Campo Entrincheirado

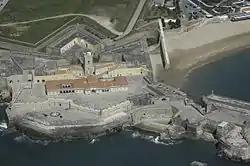
Fort of São Julião da Barra

In 1857, the then Minister of War, the Marquis of Sá da Bandeira appointed a commission to define a defensive system for Lisbon. The study initially suggested the development of a system in three lines, making use of previous defensive installations. The first line would be a ring between Sacavém and the Fort of São Julião da Barra, which would be centred on new fortifications on the Monsanto Hills ("Serra de Monsanto"). The second line would make use of the second line of defence built by the Liberals in 1833 during the Civil War, while the third line would be on the left bank of the Tagus, centred on the Fort of Almada. After the death of Sá da Bandeira in 1876, the idea of using the Civil War lines of 1833 was definitively abandoned and the 1857 plan ended up consisting of a northerly line that made use of the Lines of Torres Vedras; a line closer to Lisbon between Vialonga, north of Sacavém on the Tagus, and Sintra; a third line, which became the "Campo Entrincheirado"; and a line to the south of the river.